Hajime Hosogai

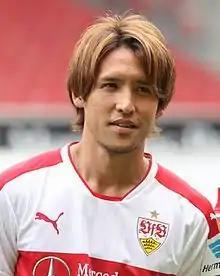
Hosogai with VfB Stuttgart in 2016

is a Japanese professional footballer who plays for Thespa Gunma. He is a flexible player, able to play as a full-back or defensive midfielder. He made 30 appearances for the Japan national team scoring once.